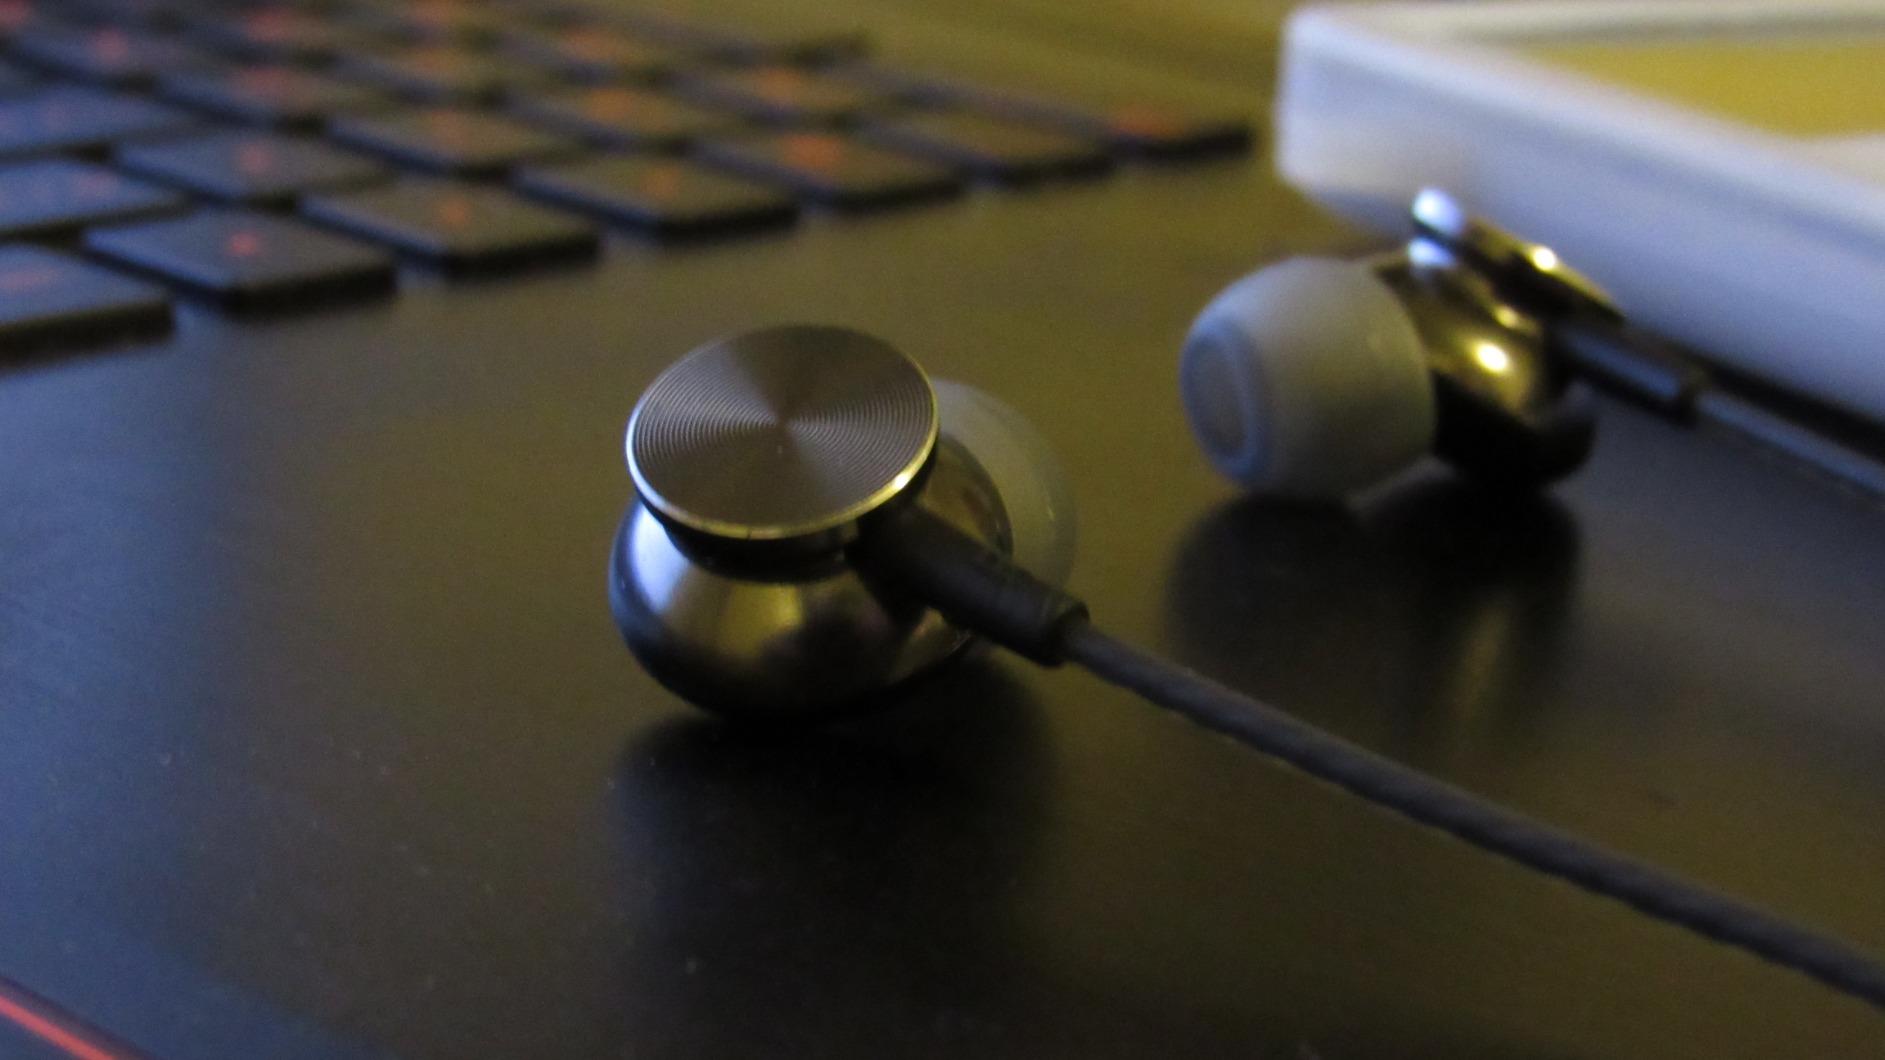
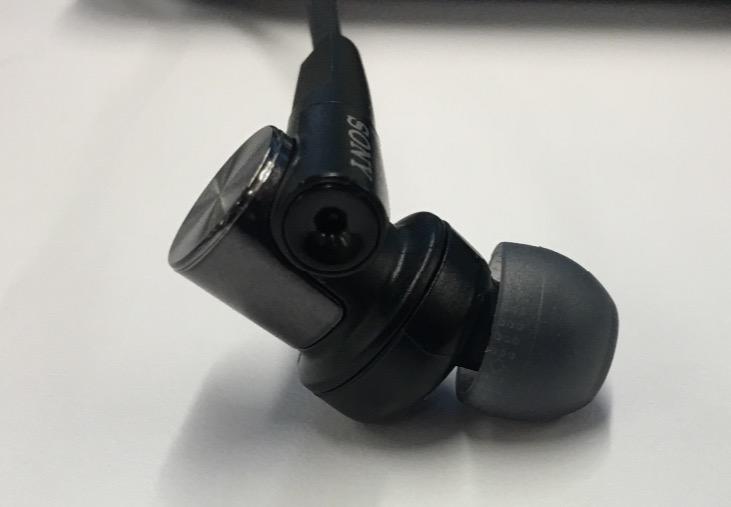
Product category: headphones
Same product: no